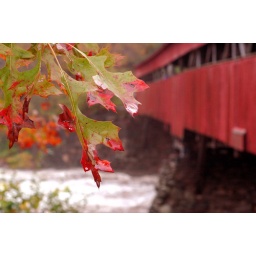
Right by the Ottaquechee River in Taftsville, Vermont. A covered red bridge is to the right.